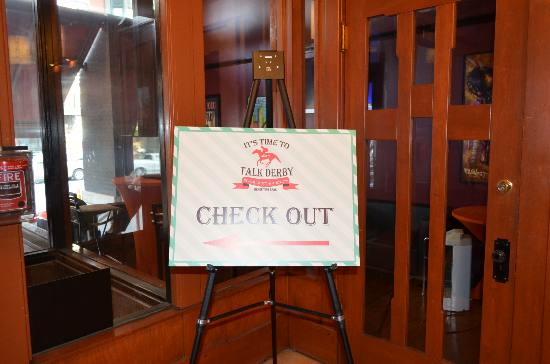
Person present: No